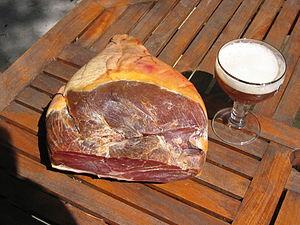
Jamon sec d'Ardennes (France)